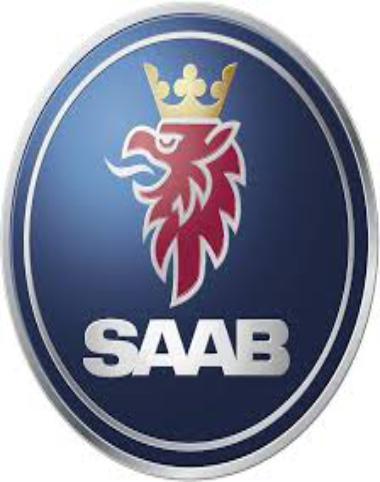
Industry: Transportation